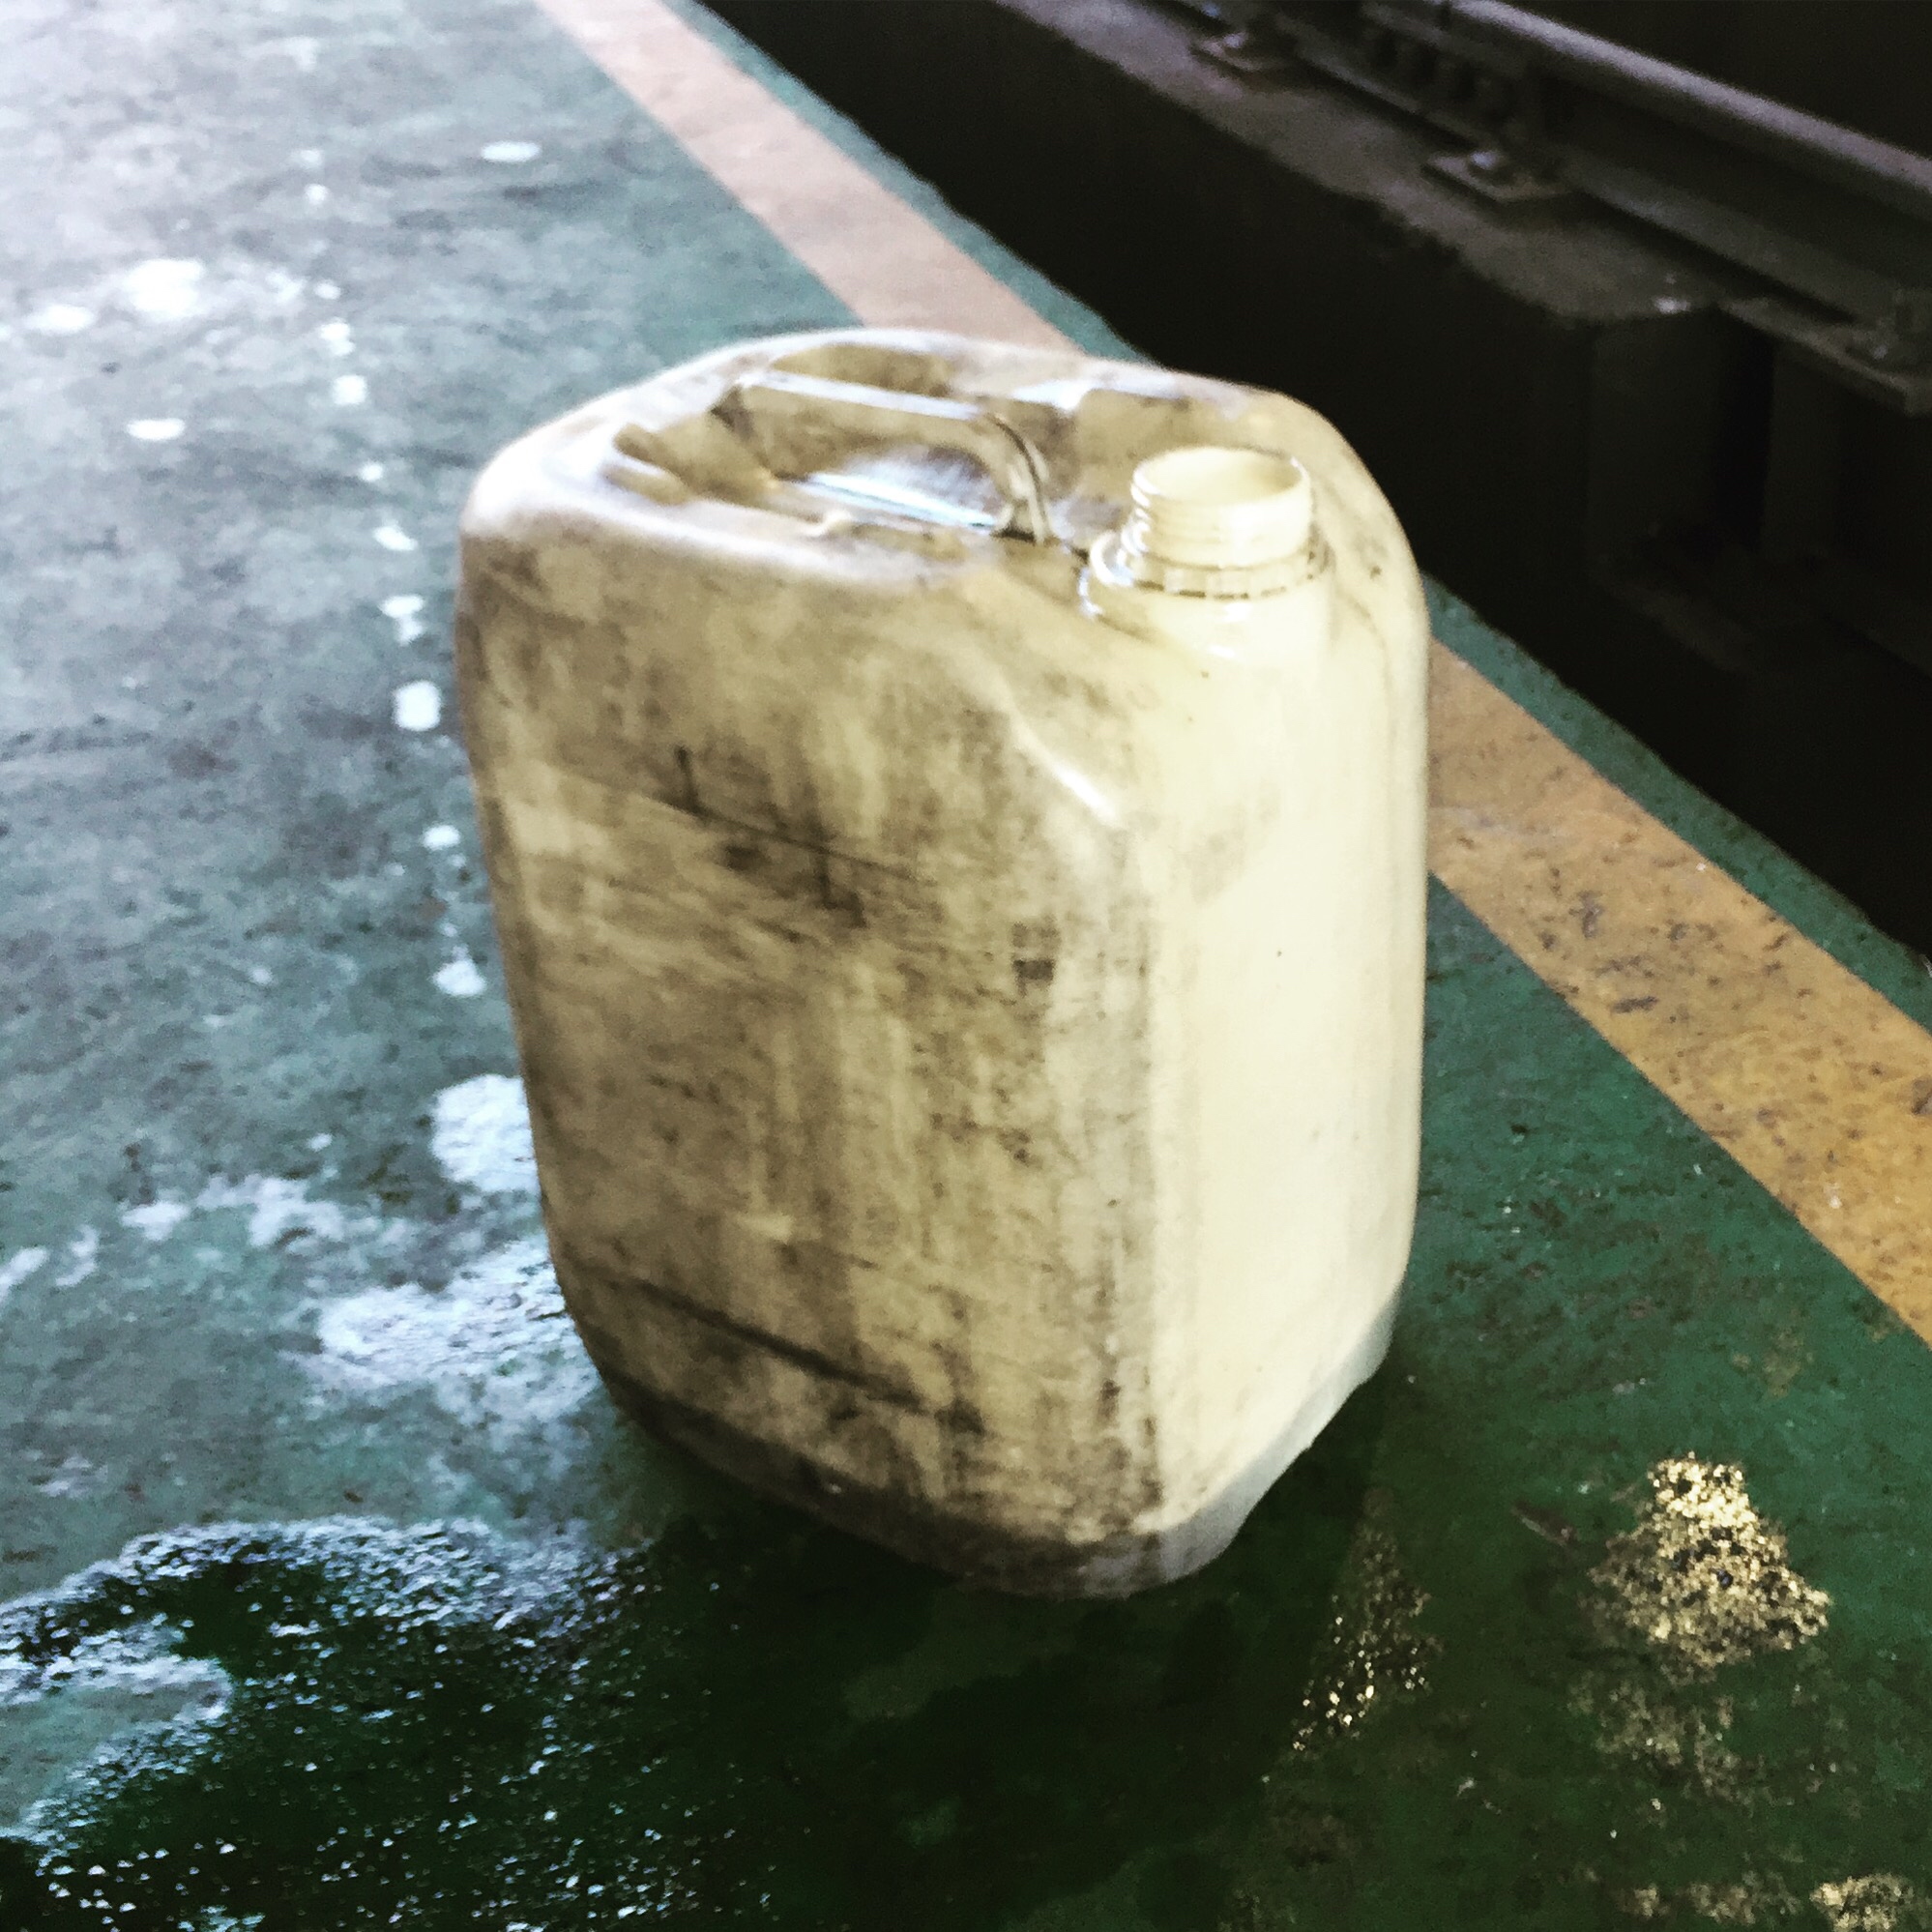
iphone, water, material, instagram, argentina, shape, iphoneography, project365, squareformat, rodrigoparedes, buenosaires, ar, 160378, 160378com, www160378com, iphone6plus, 316